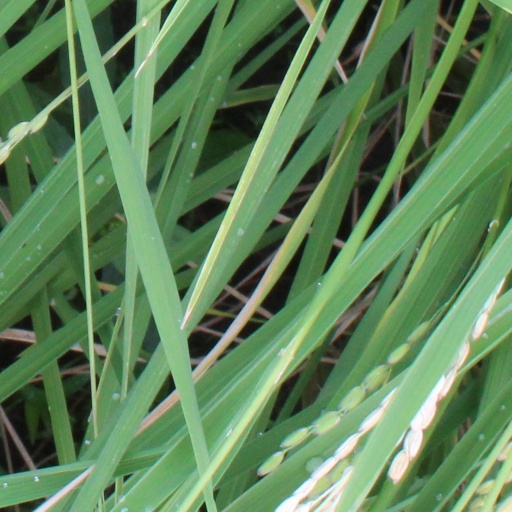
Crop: rice